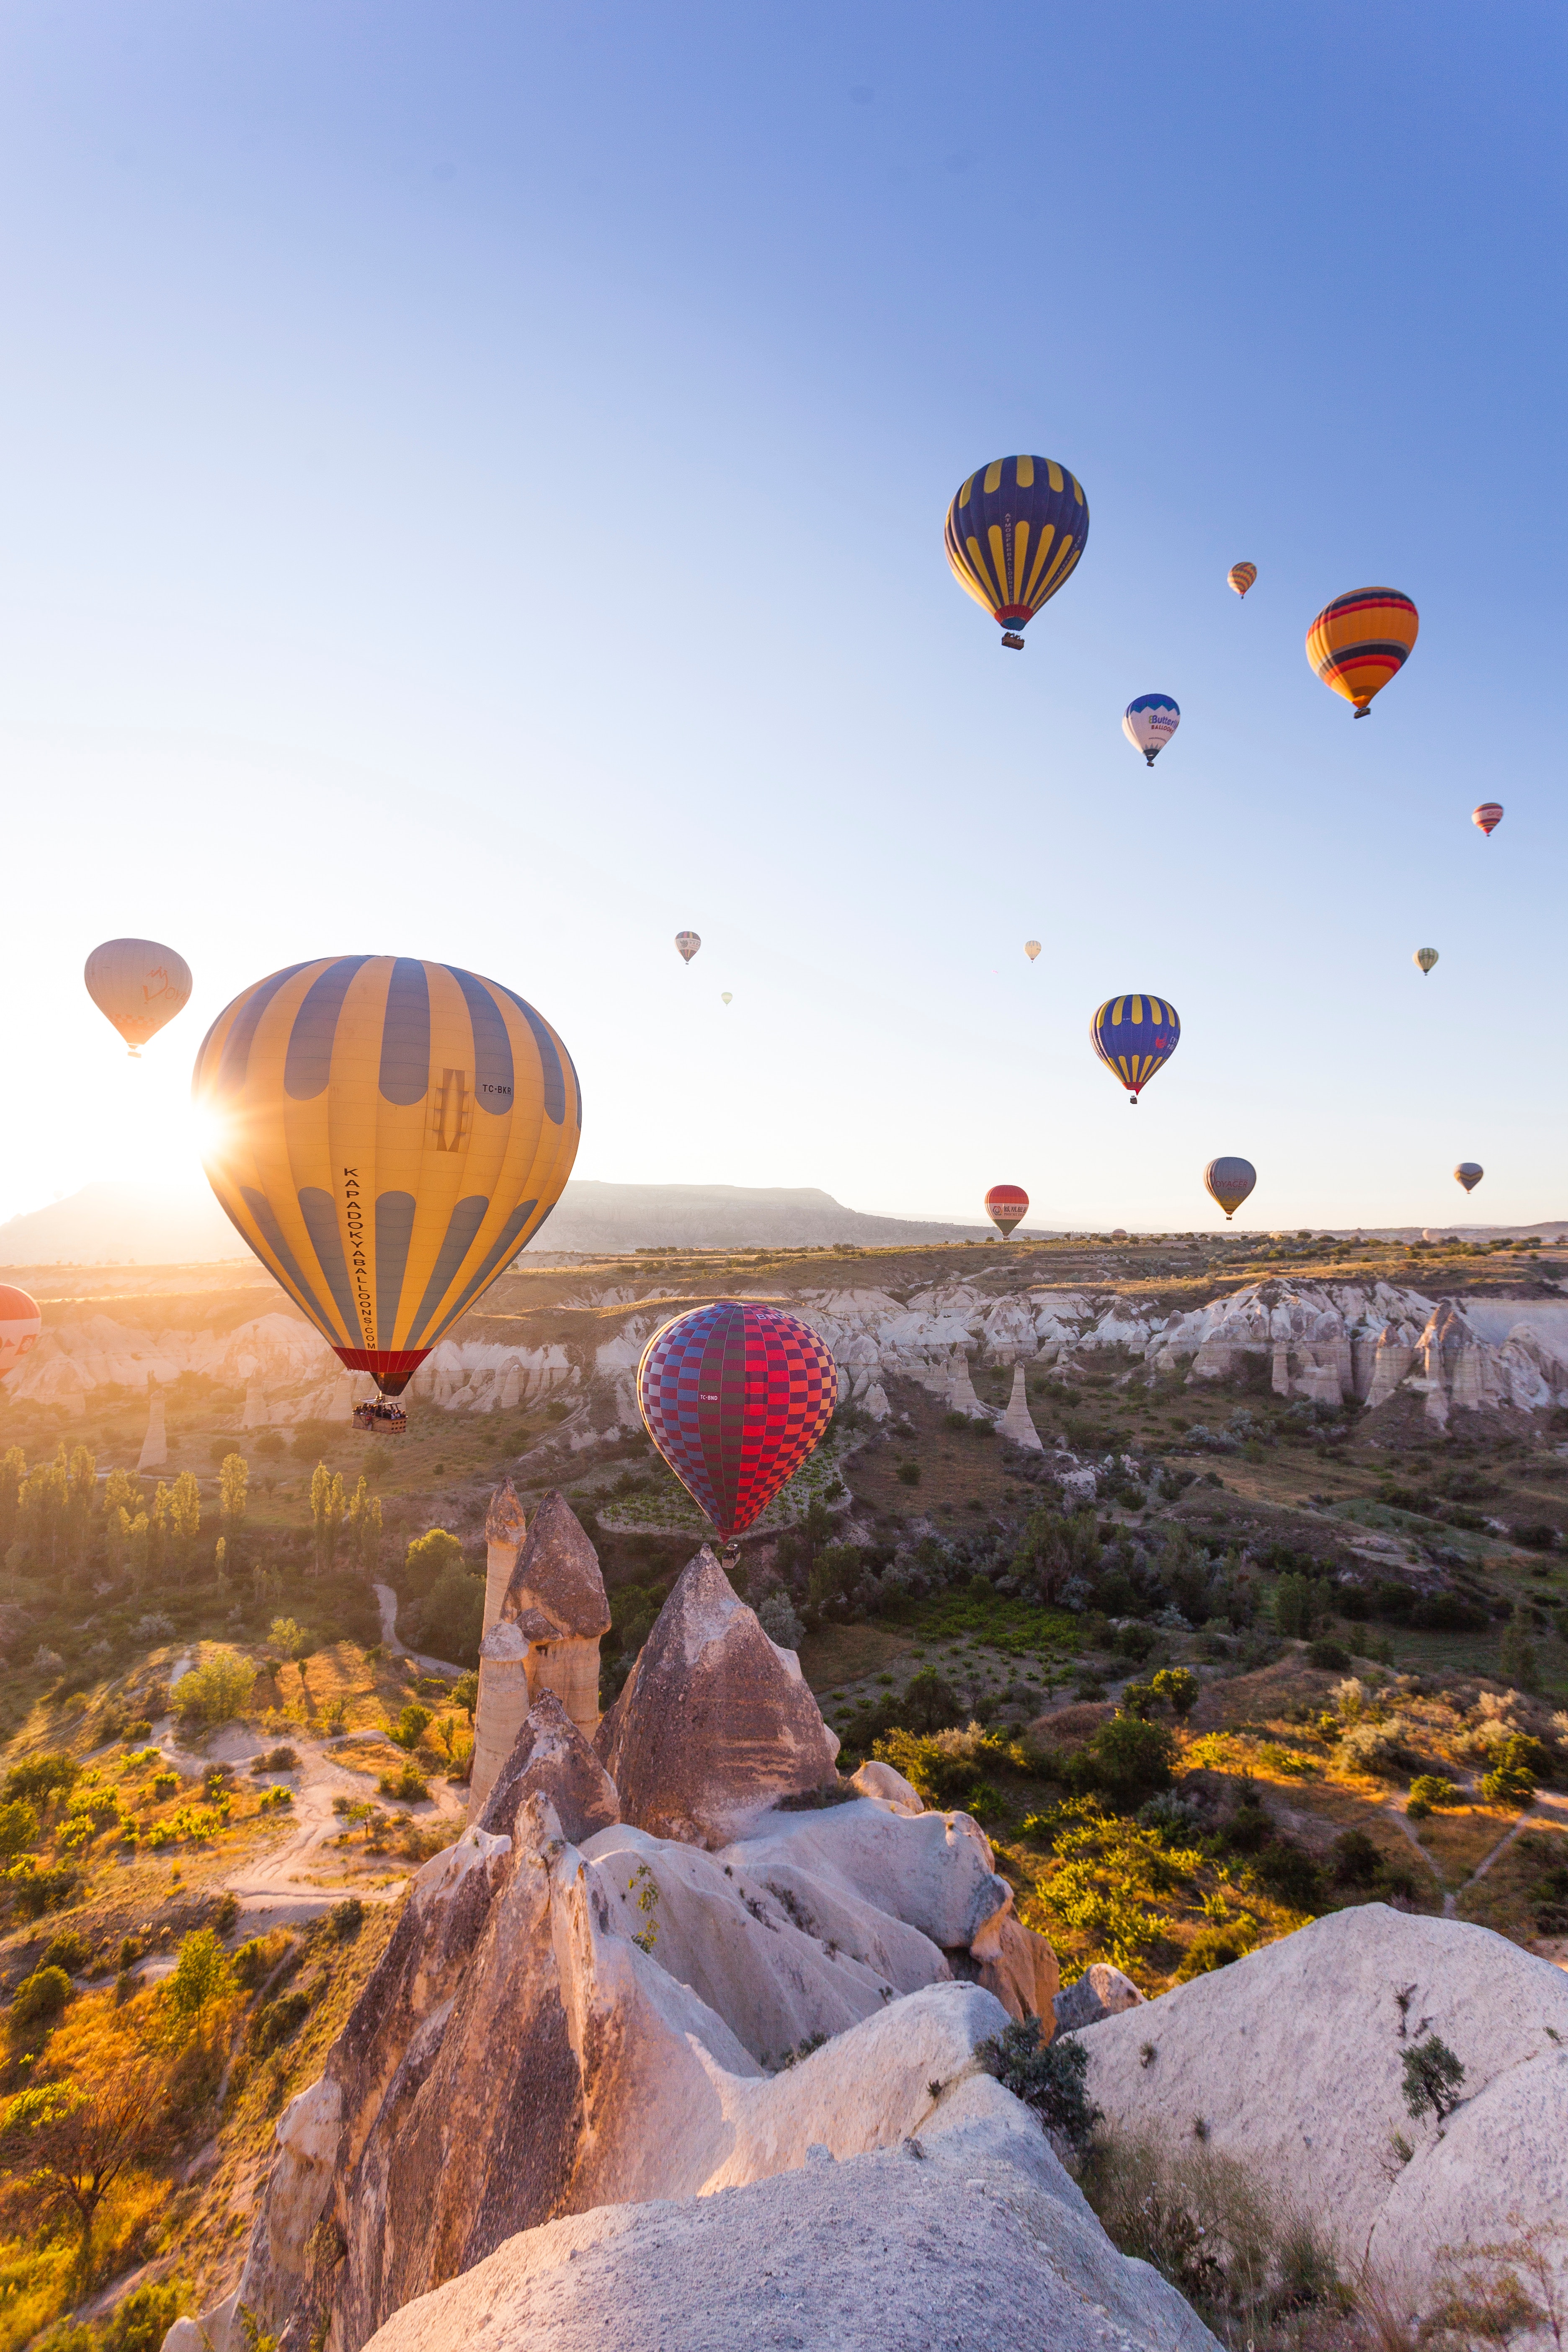
landscape, sky, field, morning, balloon, hot air balloon, dawn, daytime, tourism, hot air ballooning, atmosphere of earth